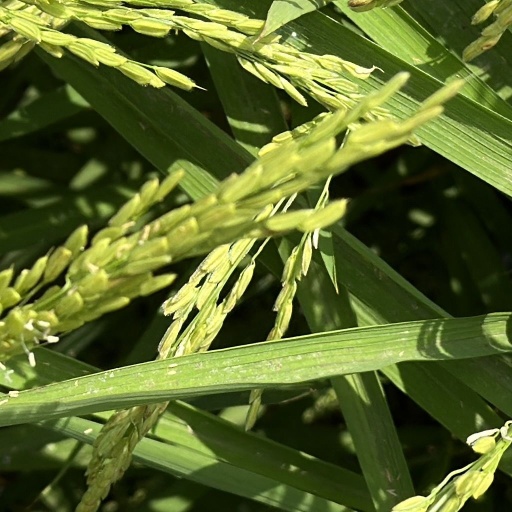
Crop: rice